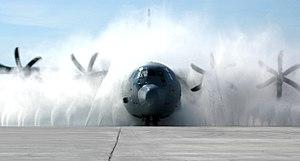
La Keesler Air Force Base est une base militaire aérienne de la United States Air Force qui se trouve à Biloxi dans le Mississippi aux États-Unis. La base a été nommée ainsi en l'honneur du 2nd lieutenant Samuel Reeves Keesler, originaire du Mississippi, tué en France durant la Première Guerre mondiale.